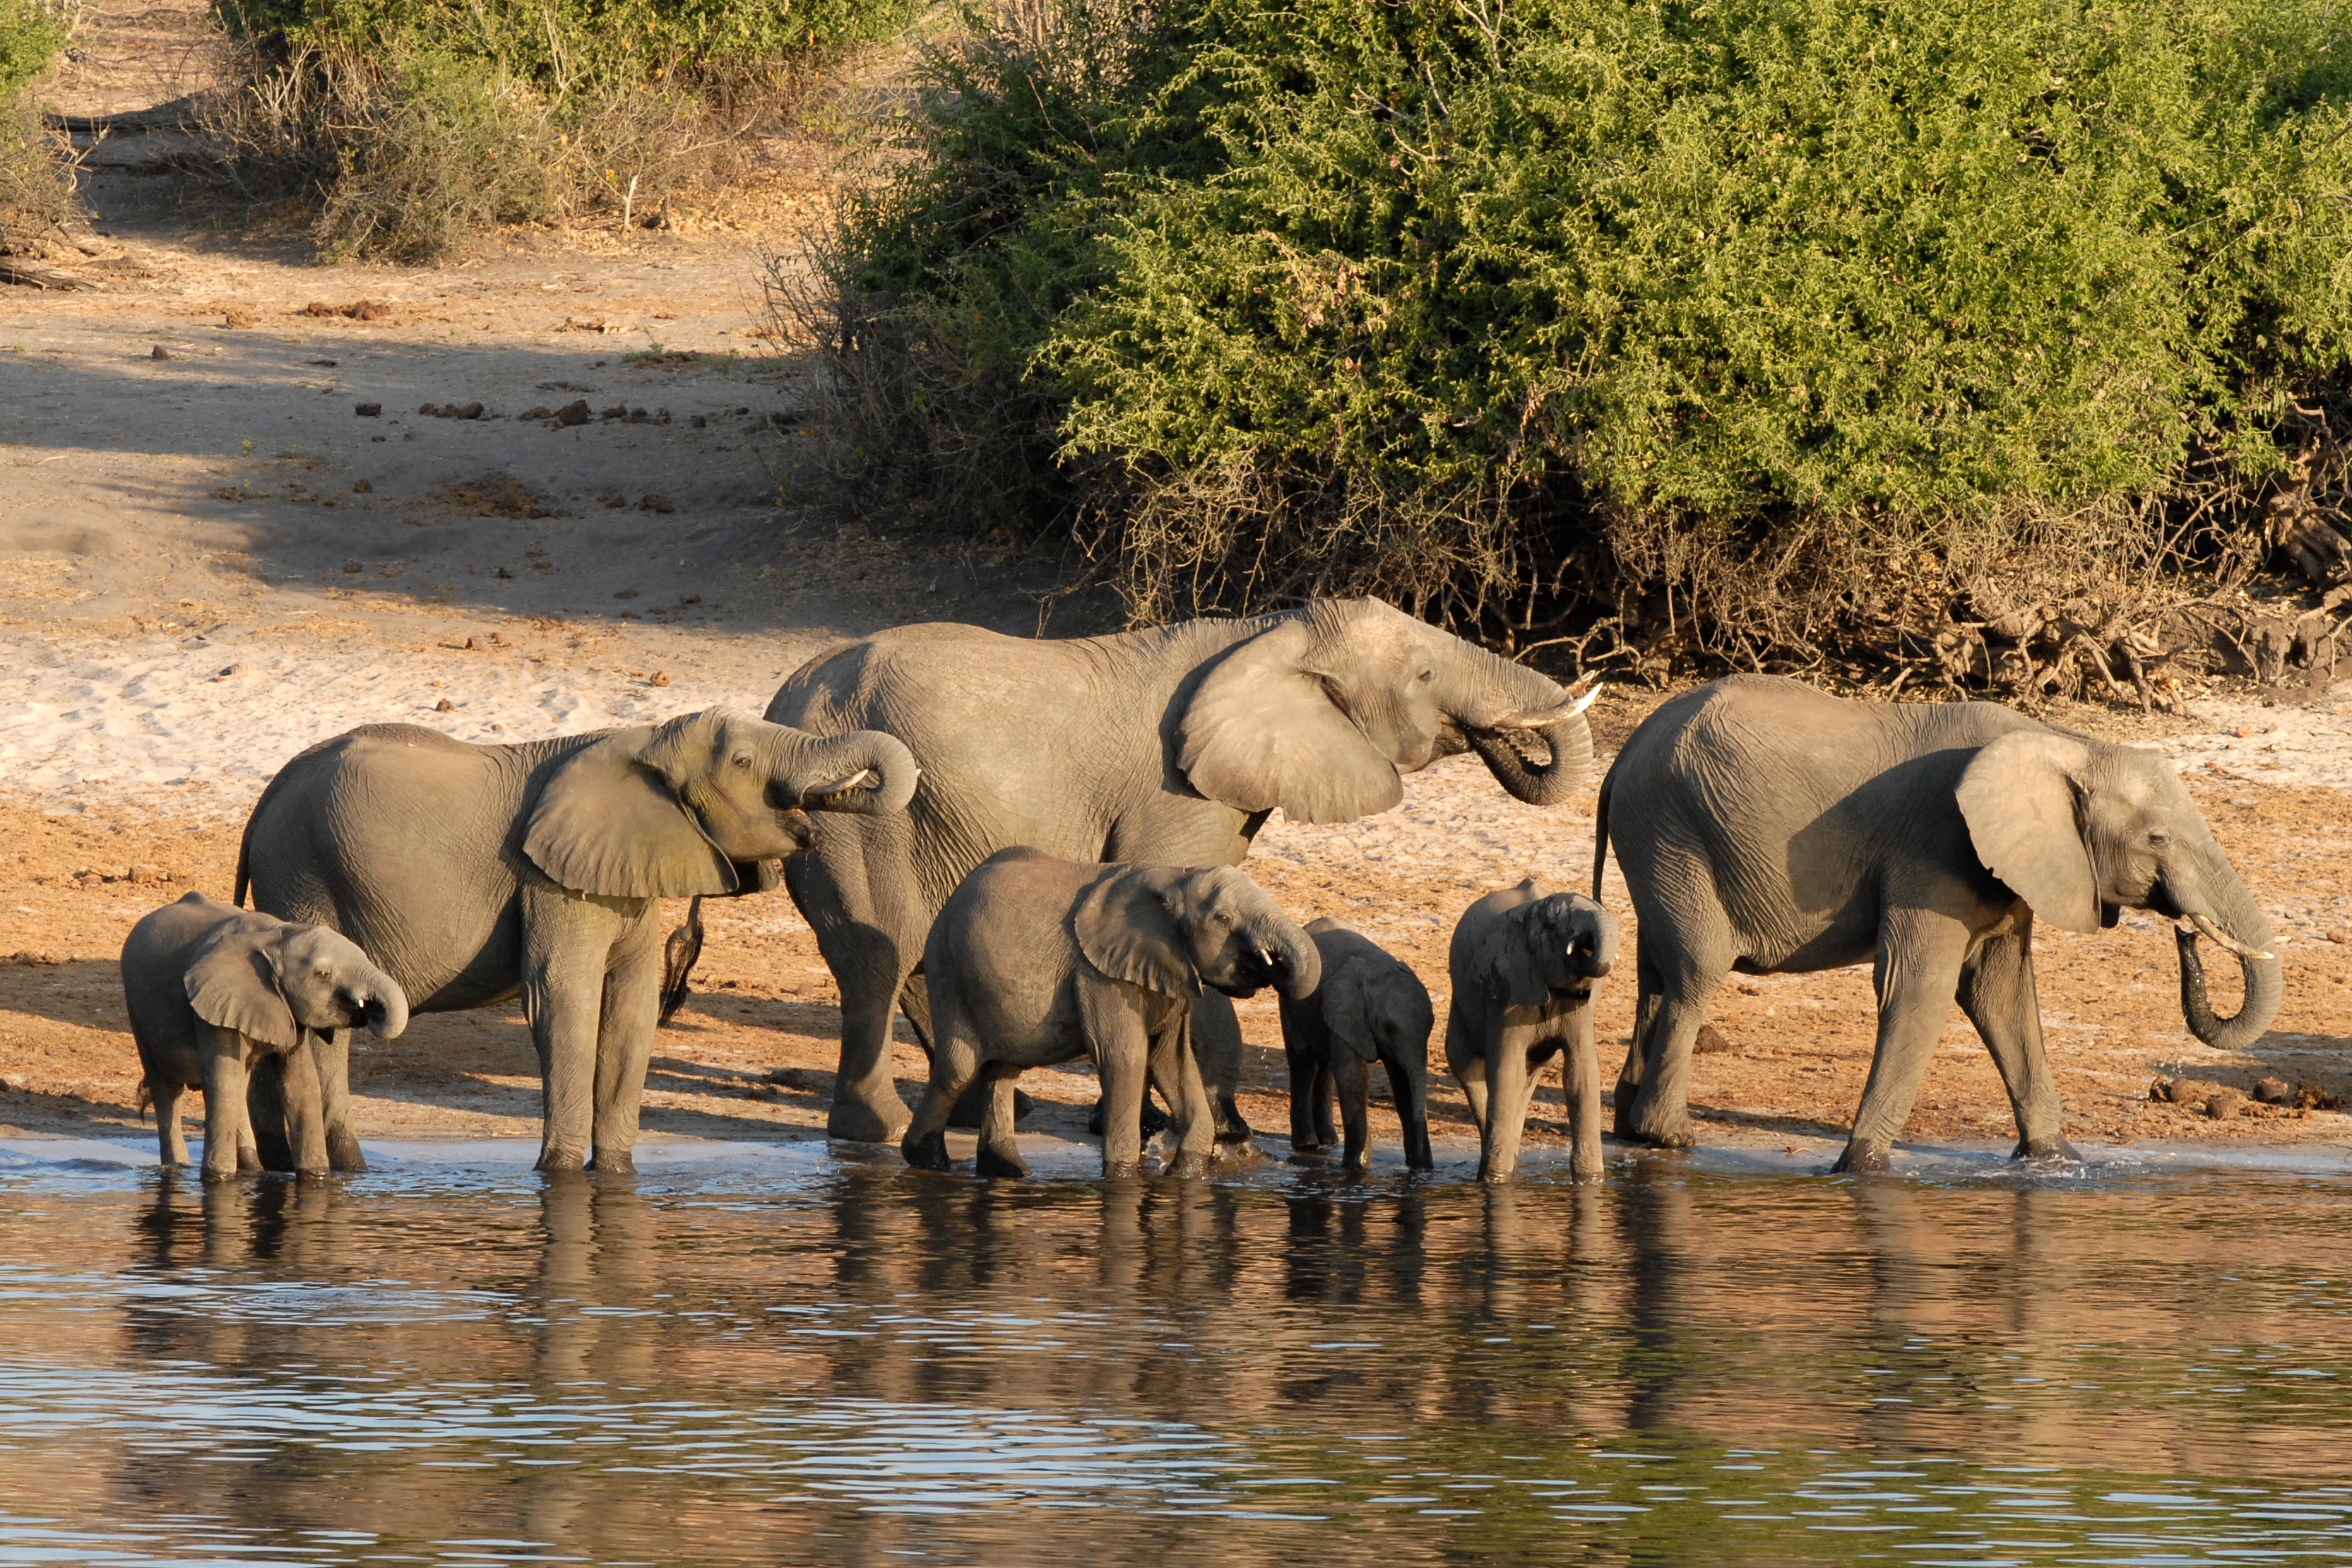
adventure, wildlife, herd, mammal, fauna, savanna, elephant, botswana, safari, riverside, chobe, indian elephant, african elephant, elephants and mammoths